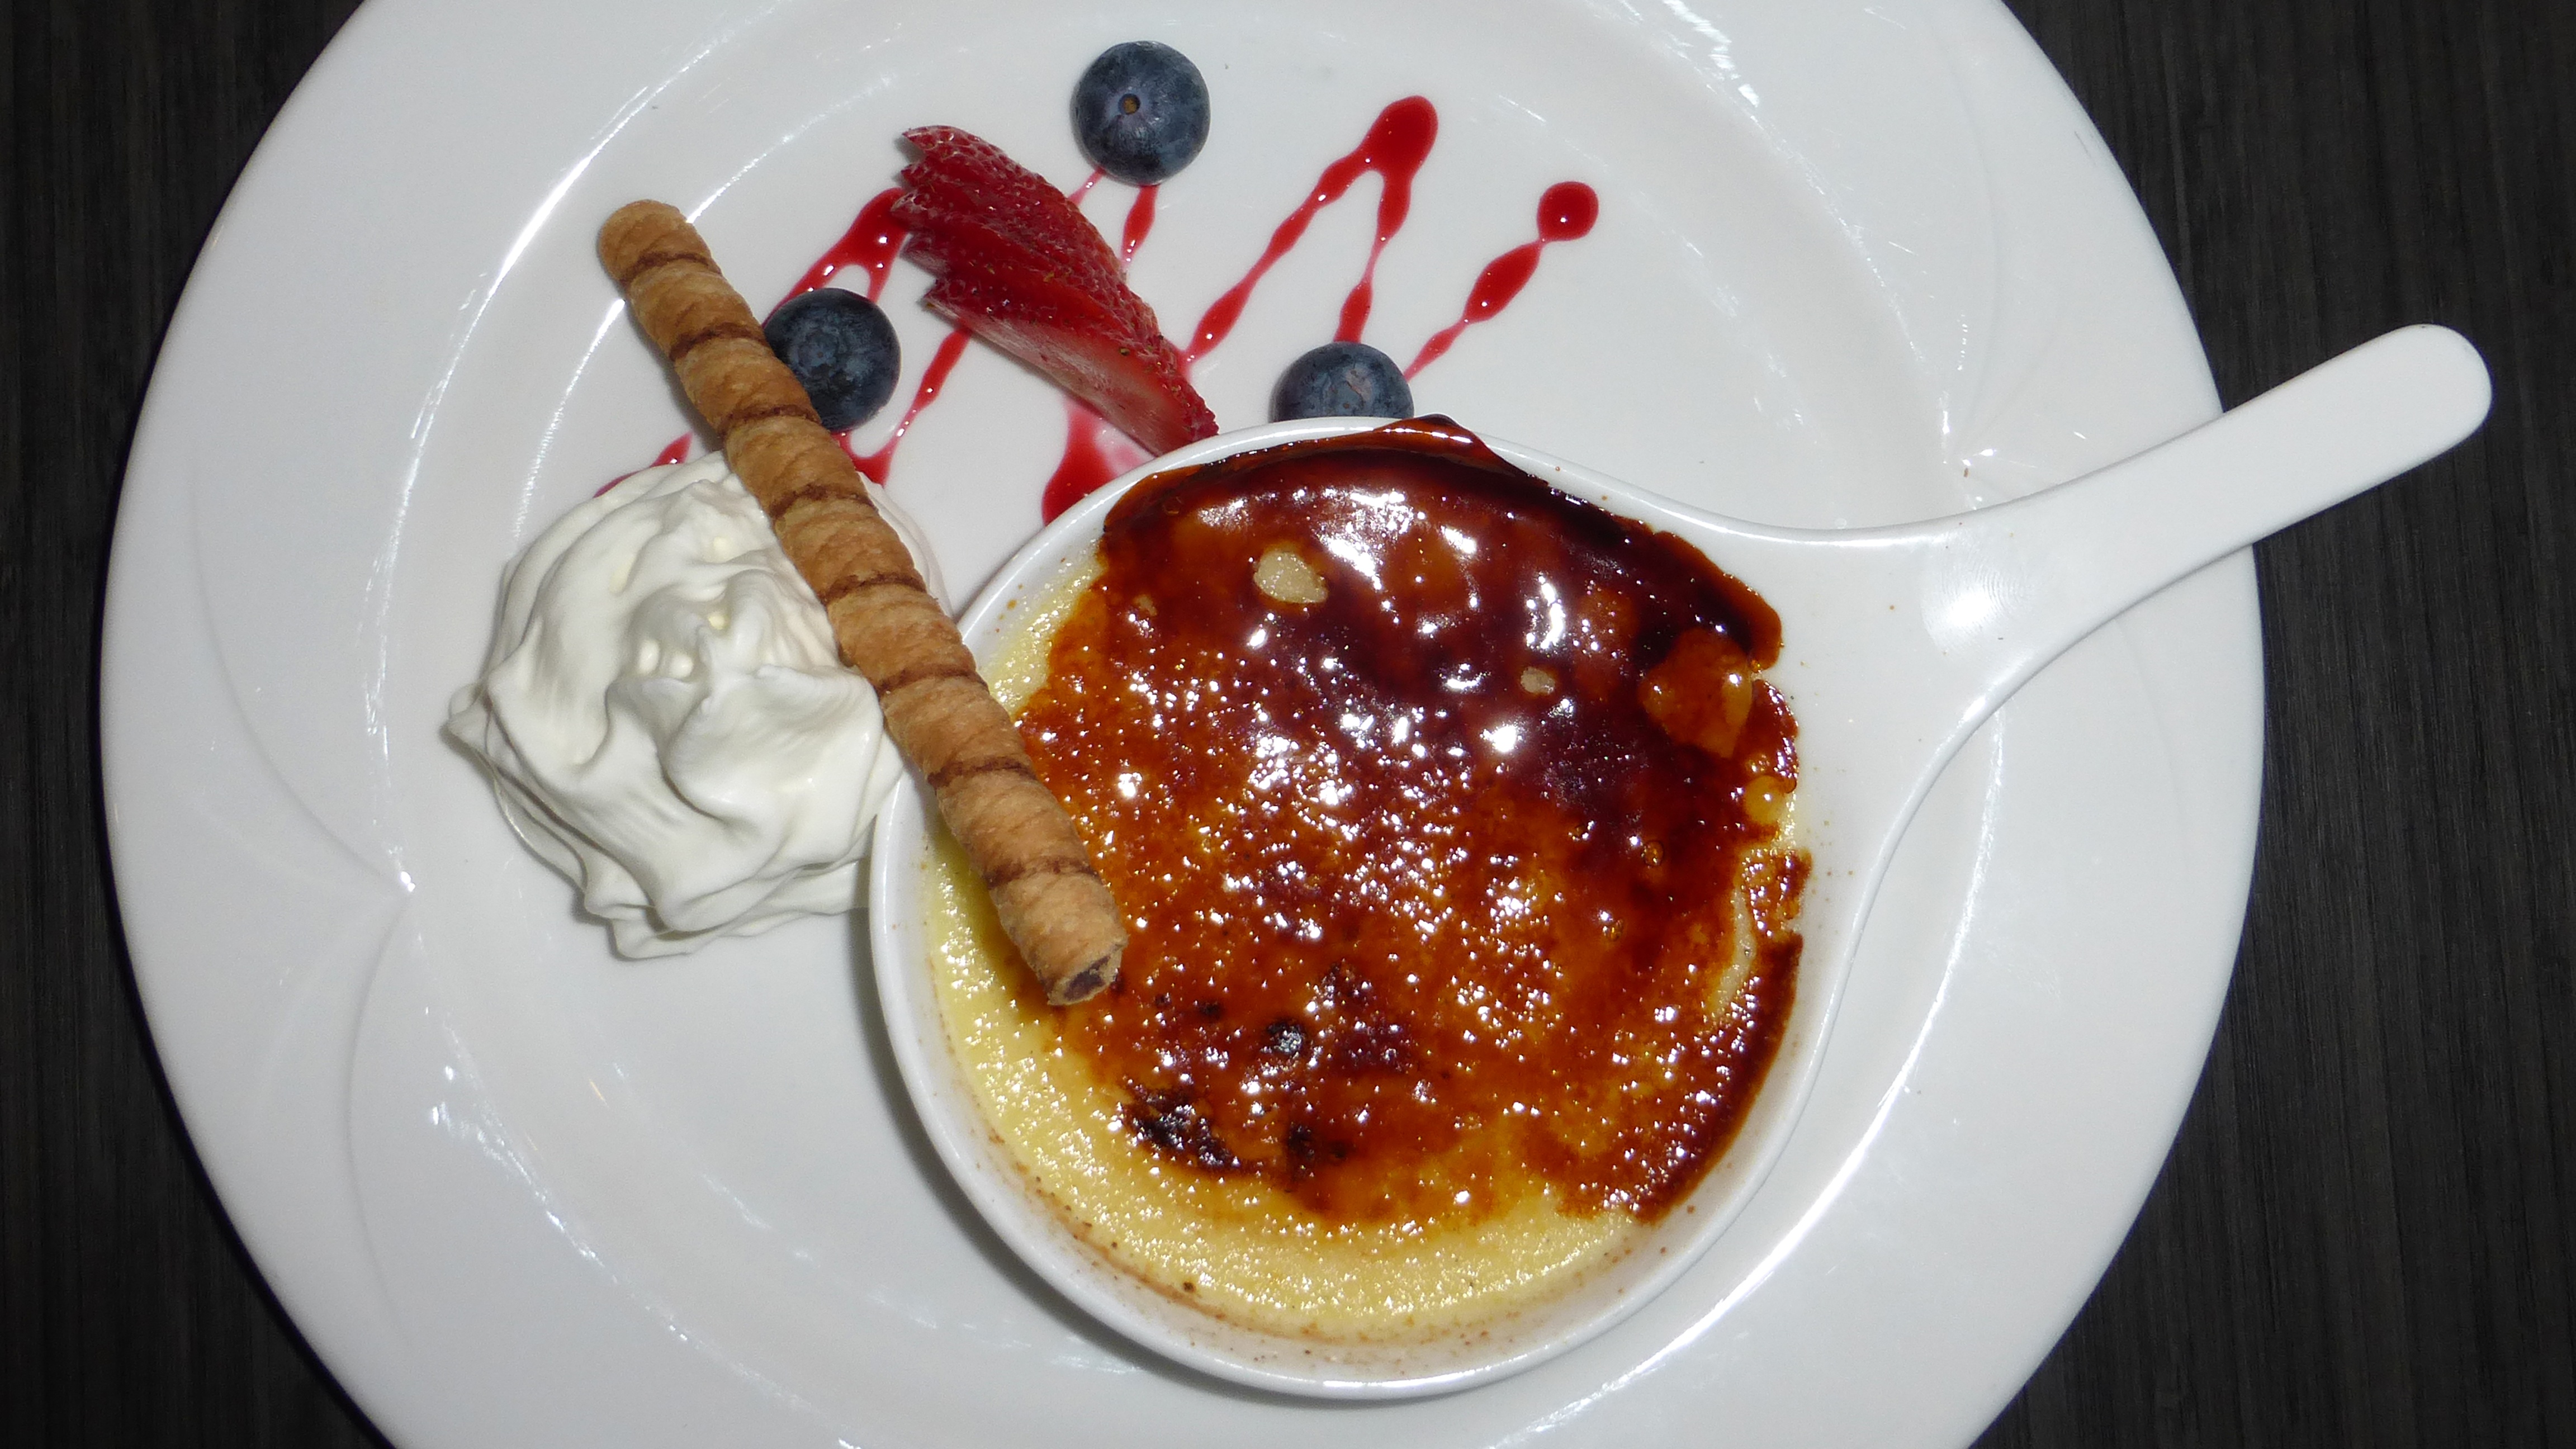
restaurant, dish, meal, food, produce, breakfast, dessert, cuisine, tasty, flavor, custard, cr me caramel